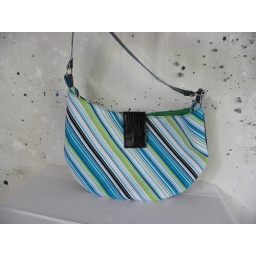
Shoulder bags in Limerick fabrication.Leatherette &amp;amp; cotton, fully lined with internal cell phone pocket.